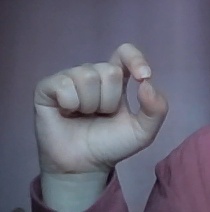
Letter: fa